Chorlton-cum-Hardy

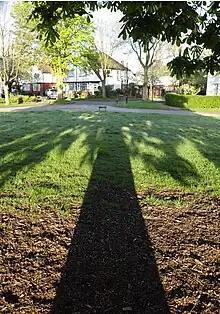
The Meade in Chorltonville

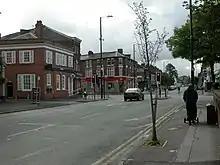
Barlow Moor Road, Chorlton; on the left is the NatWest Bank; Wilbraham Road crosses here

Until the last quarter of the 19th century, Chorlton's population had increased slowly. When the railway reached neighbouring Stretford in 1849, upmarket villas were built on a flood-free area in Edge Lane and High Lane. Wilbraham Road was built in 1869 to connect the Egerton holdings across Withington from Edge Lane to Fallowfield. The Midland Railway built a line from Manchester Central through Chorlton station which opened on 1 January 1880. Over the following decade land close to the station was developed for residential and commercial purposes centred on the Barlow Moor Road/Wilbraham Road crossroads, northeast of the old village centre. Houses built in the 1880s attracted more affluent residents who worked in Manchester city centre to high quality homes in a more rural area. Now that there were two centres reference was sometimes made to Old Chorltonians and New Chorltonians for their respective residents.